The Short Second Life of Bree Tanner

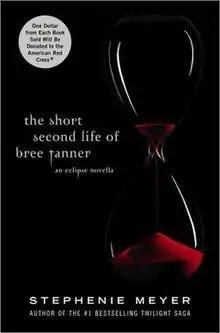

The Short Second Life of Bree Tanner is a novella in the "Twilight" series by author Stephenie Meyer. It tells the story of a newborn vampire, Bree Tanner, who is featured in the third book of the series, "Eclipse" (2007). The book is written from the viewpoint of Bree, as opposed to the rest of the series which is predominantly narrated by character Bella Swan. Meyer let director David Slade, screenwriter Melissa Rosenberg, and a few of the actors read a draft of the story during production of the 2010 film "".